Military history of the Song dynasty

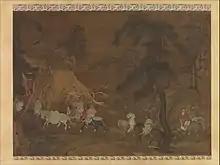
Cavalry as depicted in a 12th c. Song dynasty painting

The Song military included auxiliary forces drawn from frontier ethnic groups. Tribal families under Song rule was referred to as "Shuhu". The chief of the tribe was designated as Supreme Unit Master or "dujunzhu" and smaller tribe leaders were designated commanders ("fanguan"). Command was hereditary in accordance with tribal customs of chieftainship. The Song government issued them with land. Deployment was permanent and never rotated unlike regular army forces, and promotion or demotion was restricted to the internal structure of each unit. Their promotions were also restricted to Prefect and Garrison-General at the highest level unlike regular officers. In 1017, the "fanluo" battalions of tribal warriors were formed as part of the Central Imperial Palace army and used to suppress the rebellion of Nong Zhigao in Guangxi. There was strong court resistance to the idea of tribal officers outranking Han Chinese officers, and the government wavered back-and-forth on the policy of permitting this. The tribal auxiliaries were described by both Song sources and their enemies as highly effective.